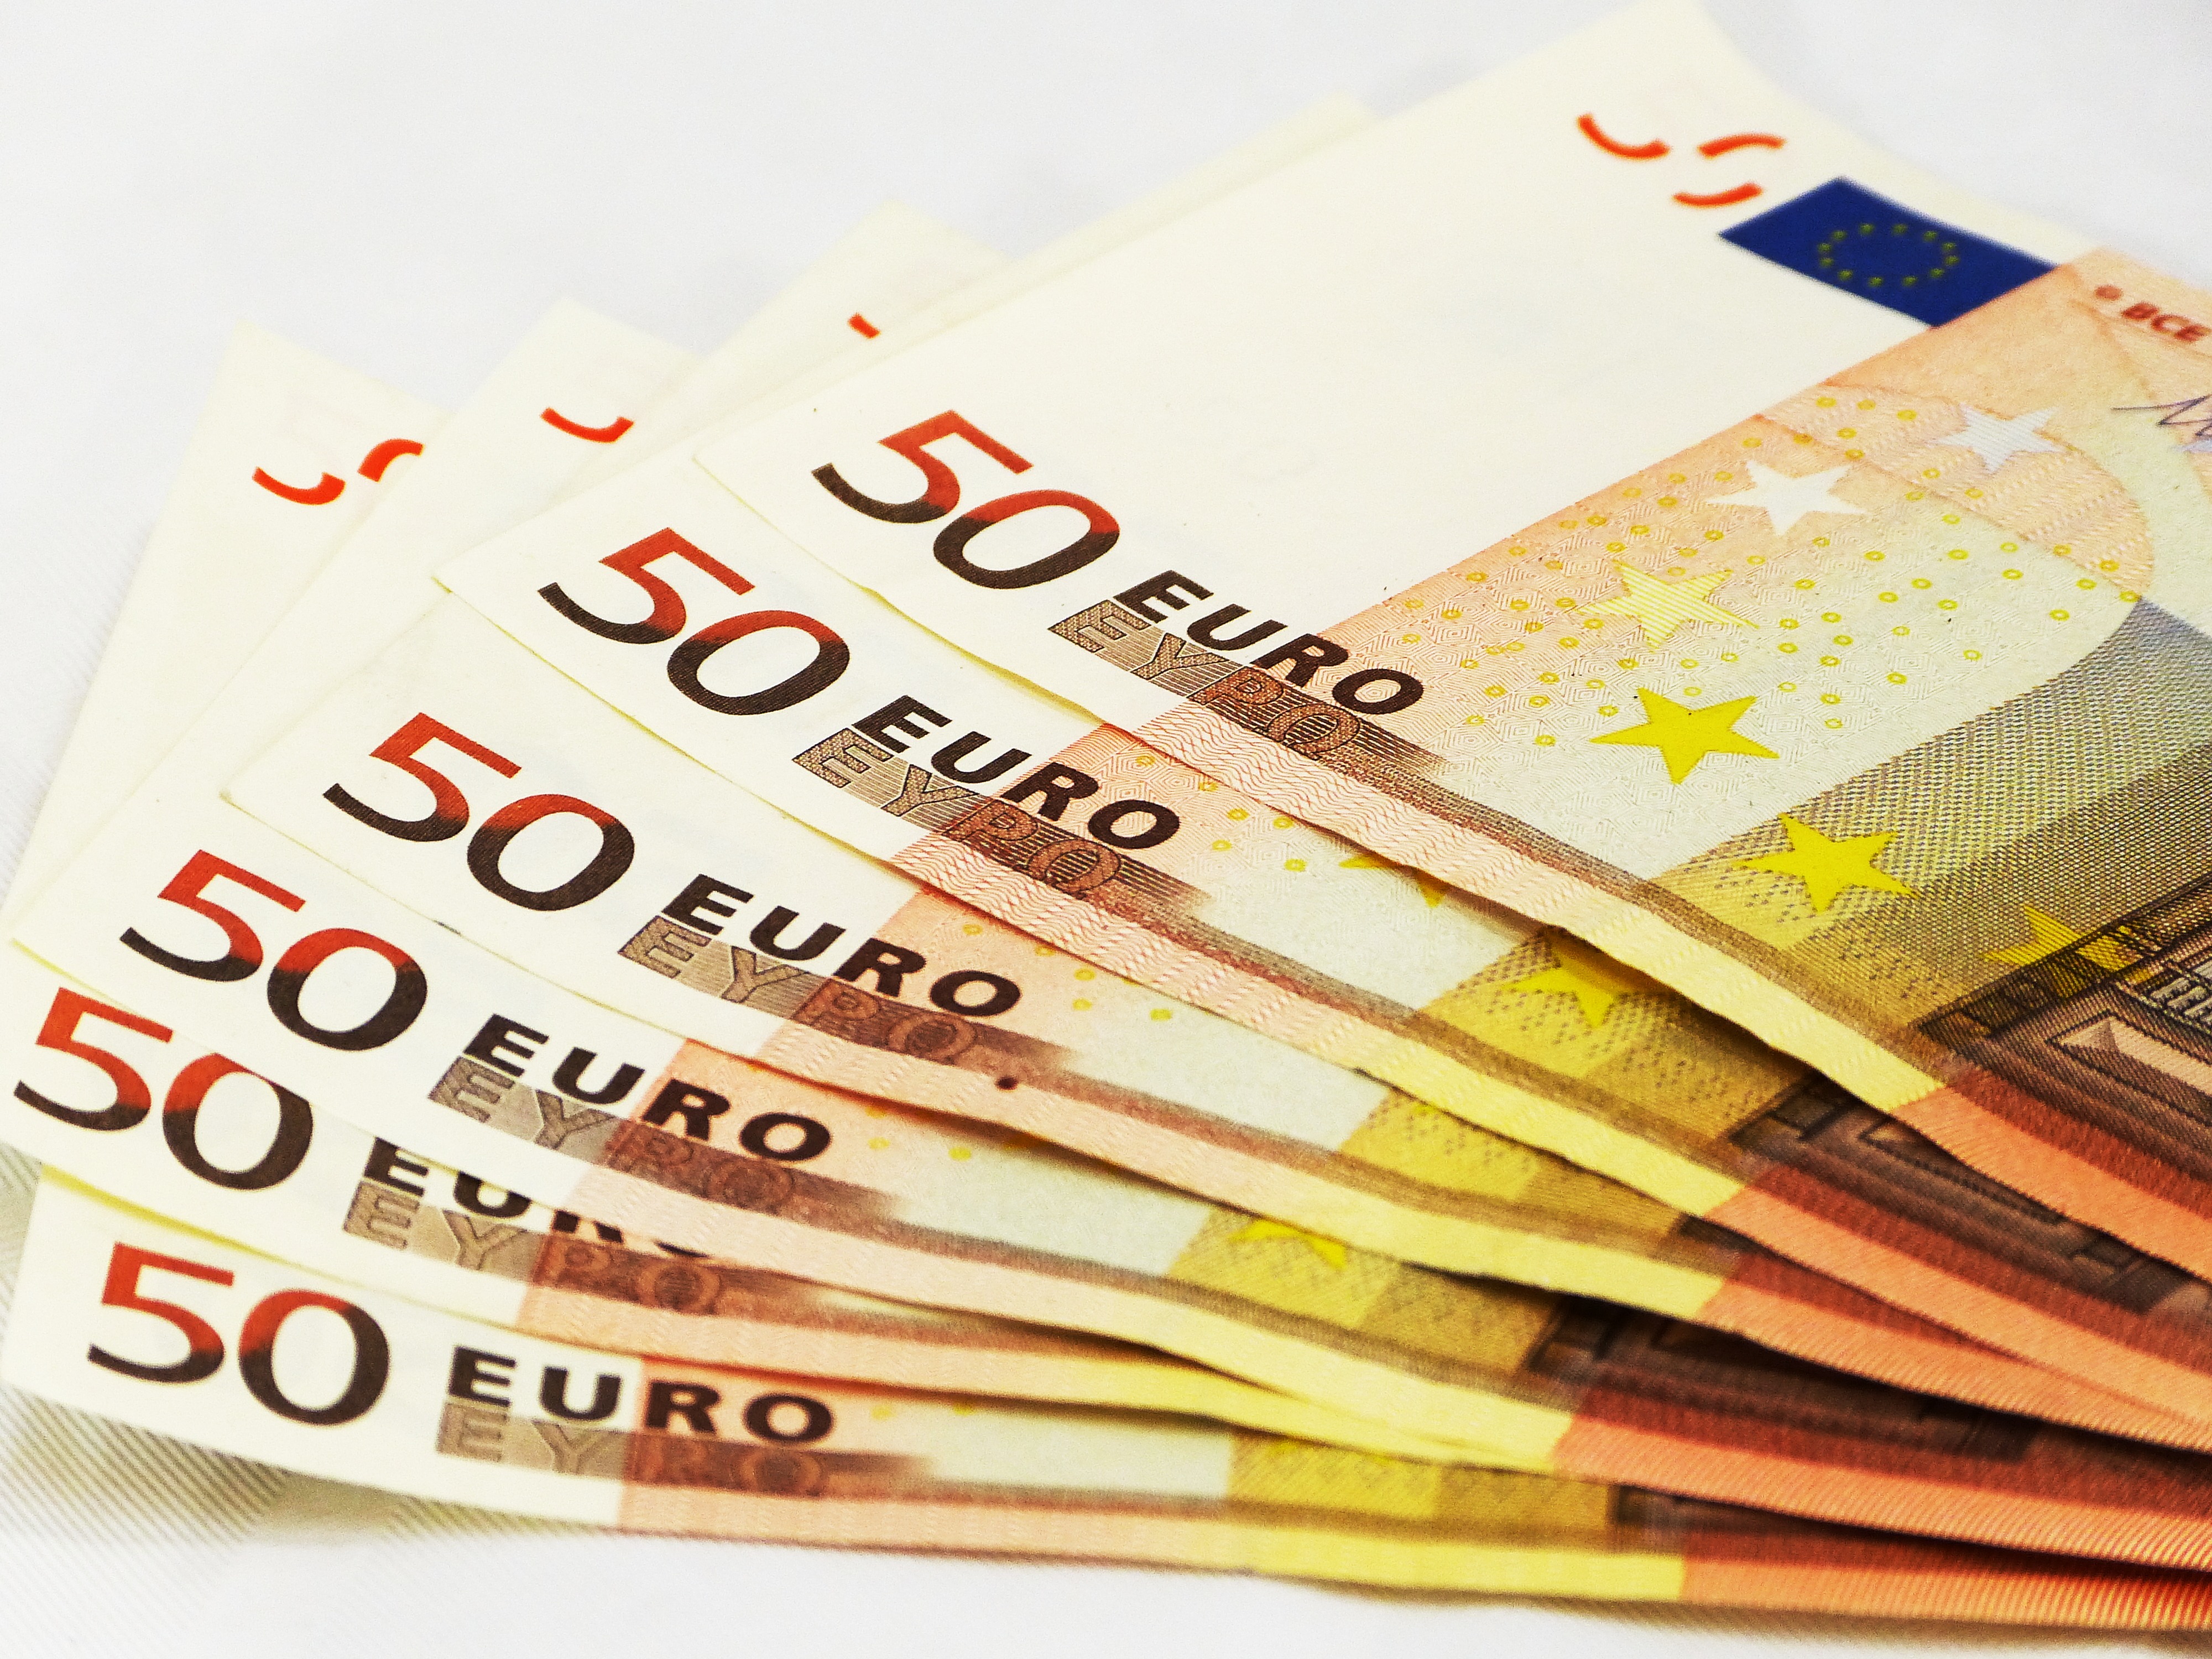
france, europe, money, paper, brand, cash, currency, 50, document, payment, tickets, eur